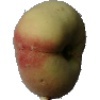
Label: peach_flat